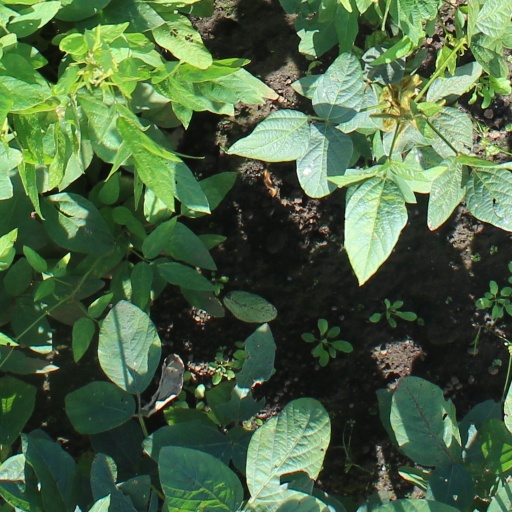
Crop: soybean